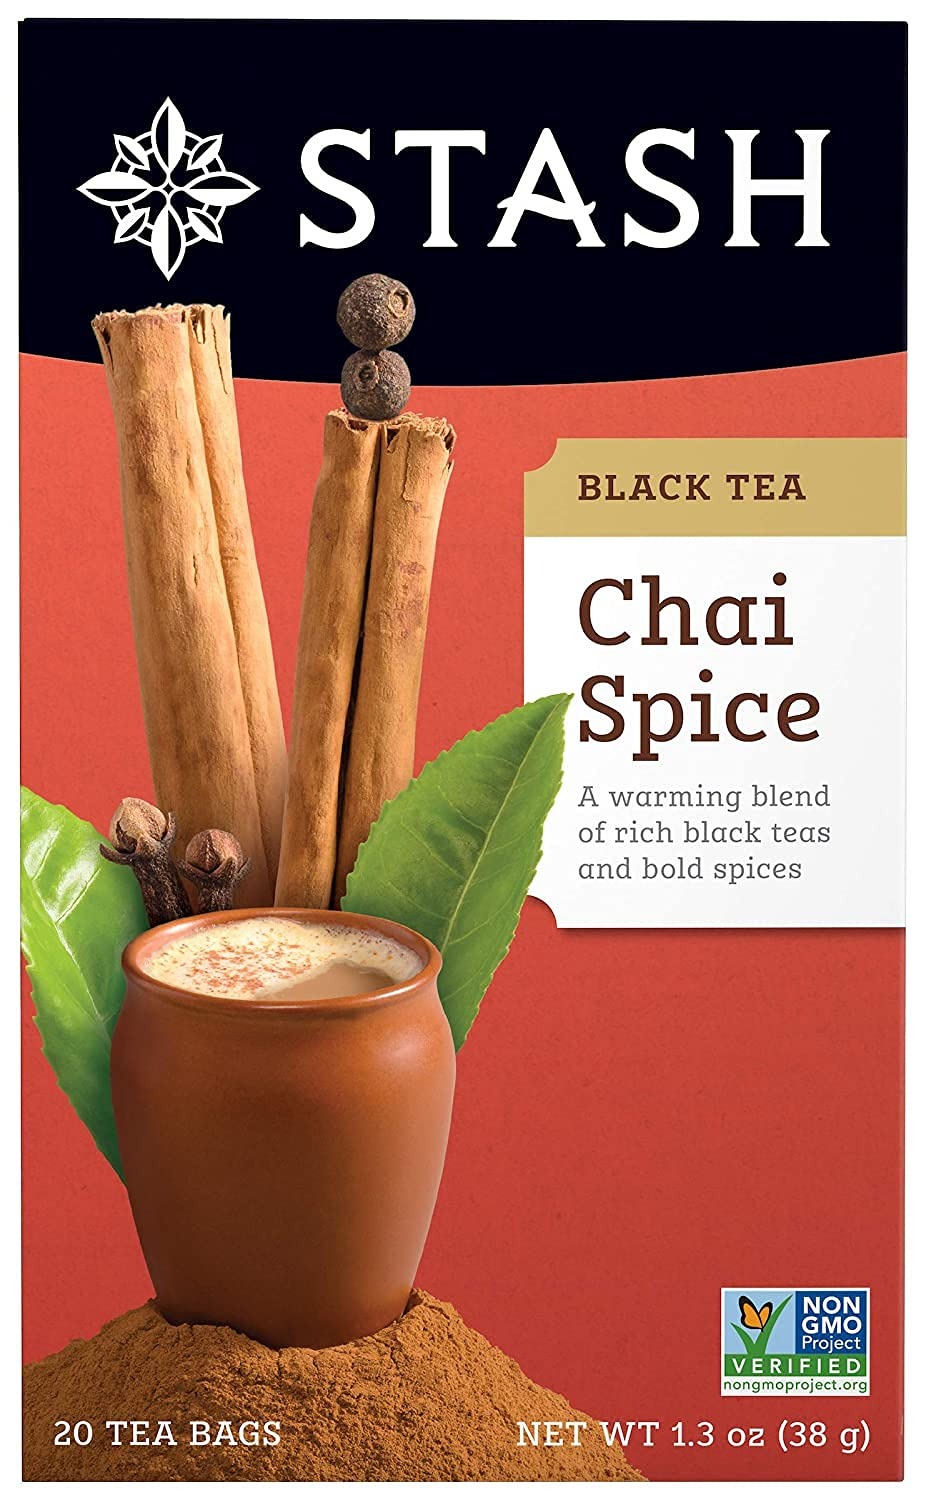
Item Name: Stash Tea Tea Chai Spice
Value: 1.0
Unit: Count

Price: 4.855